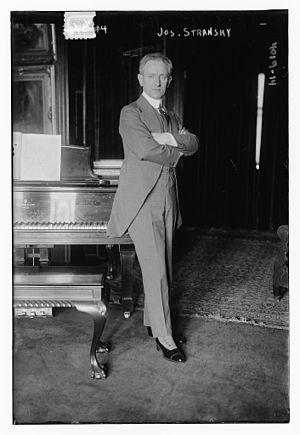
Josef Stránský est un chef d'orchestre et compositeur tchécoslovaque. Il a été aussi un collectionneur et marchand d'art. Il s'est installé aux États-Unis et a dirigé le New York Philharmonic de 1911 à 1923.